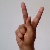
The image shows a hand gesture representing the letter 'K' in Indian Sign Language.